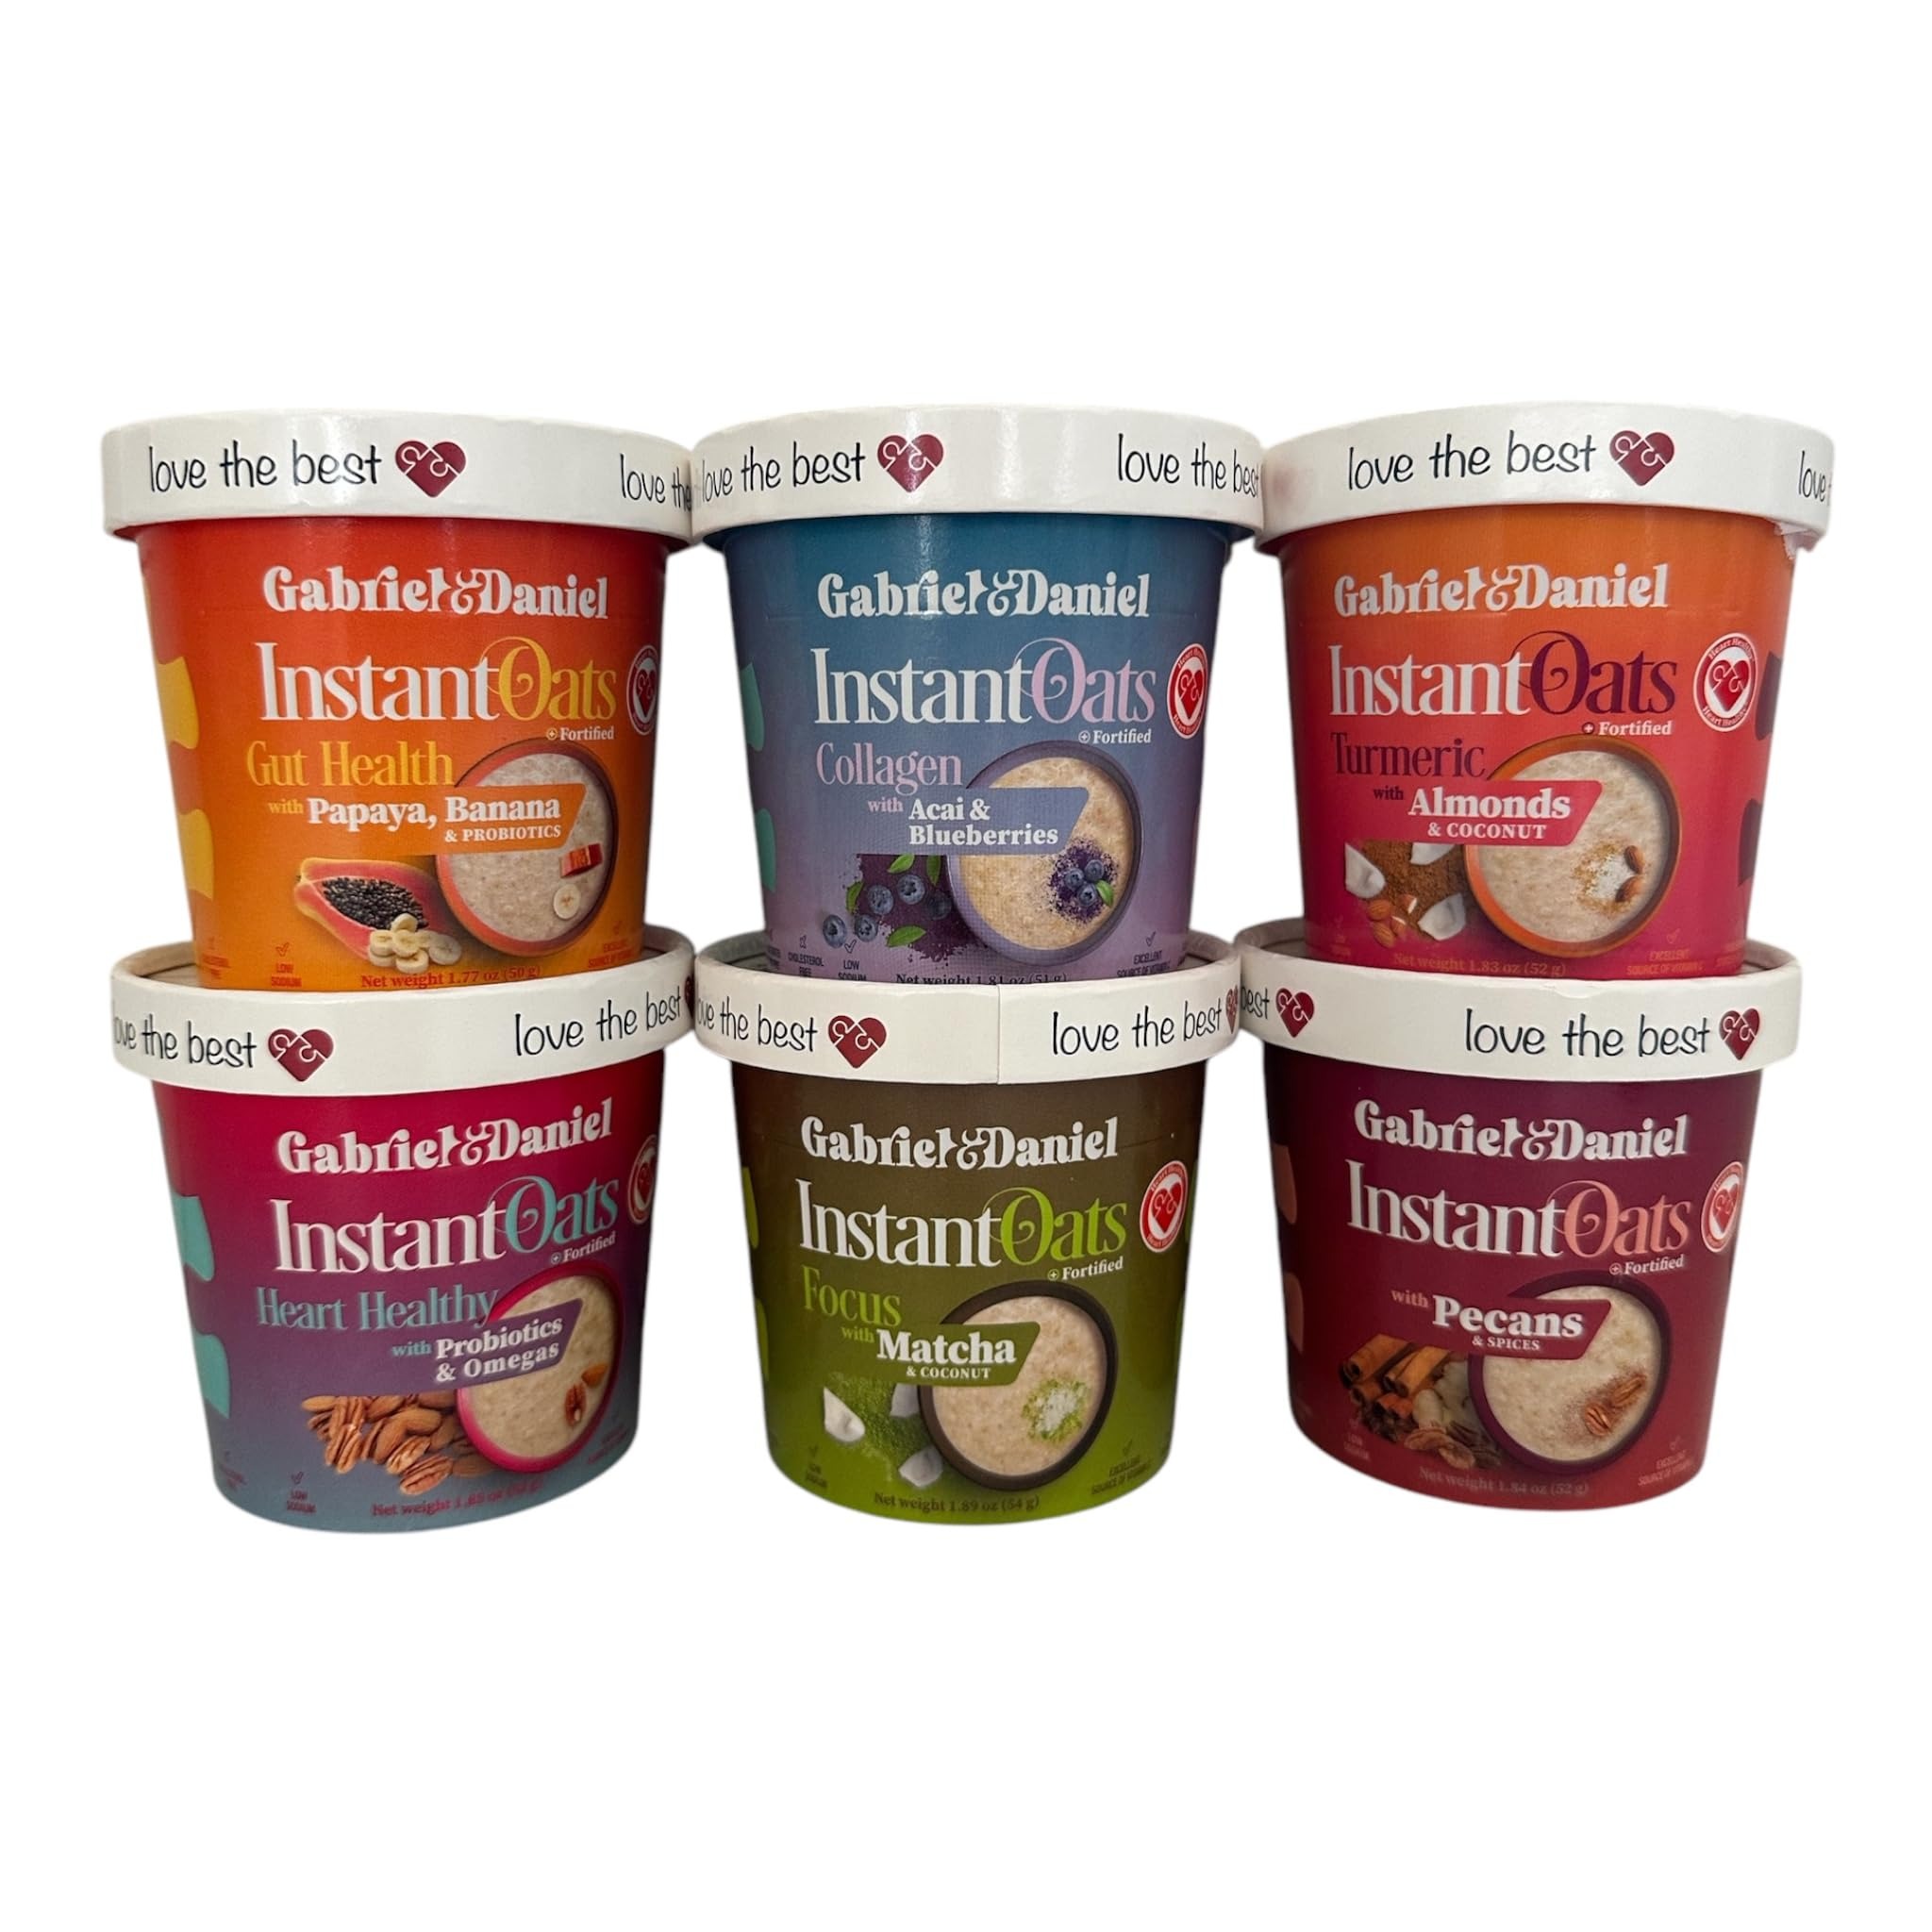
Item Name: Gabriel & Daniel Variety Pack Instant Oatmeal to Go Cups, Organic,Gluten Free, Dairy Free, High Fiber - pack of 6 cups
Bullet Point: Vegan & Organic
Product Description: Gabriel and Daniel Variety Pack Instant Oatmeal to Go Cups, Organic,Gluten Free, Dairy Free, High Fiber - pack of 6 cups
Value: 6.0
Unit: Count

Price: 17.94